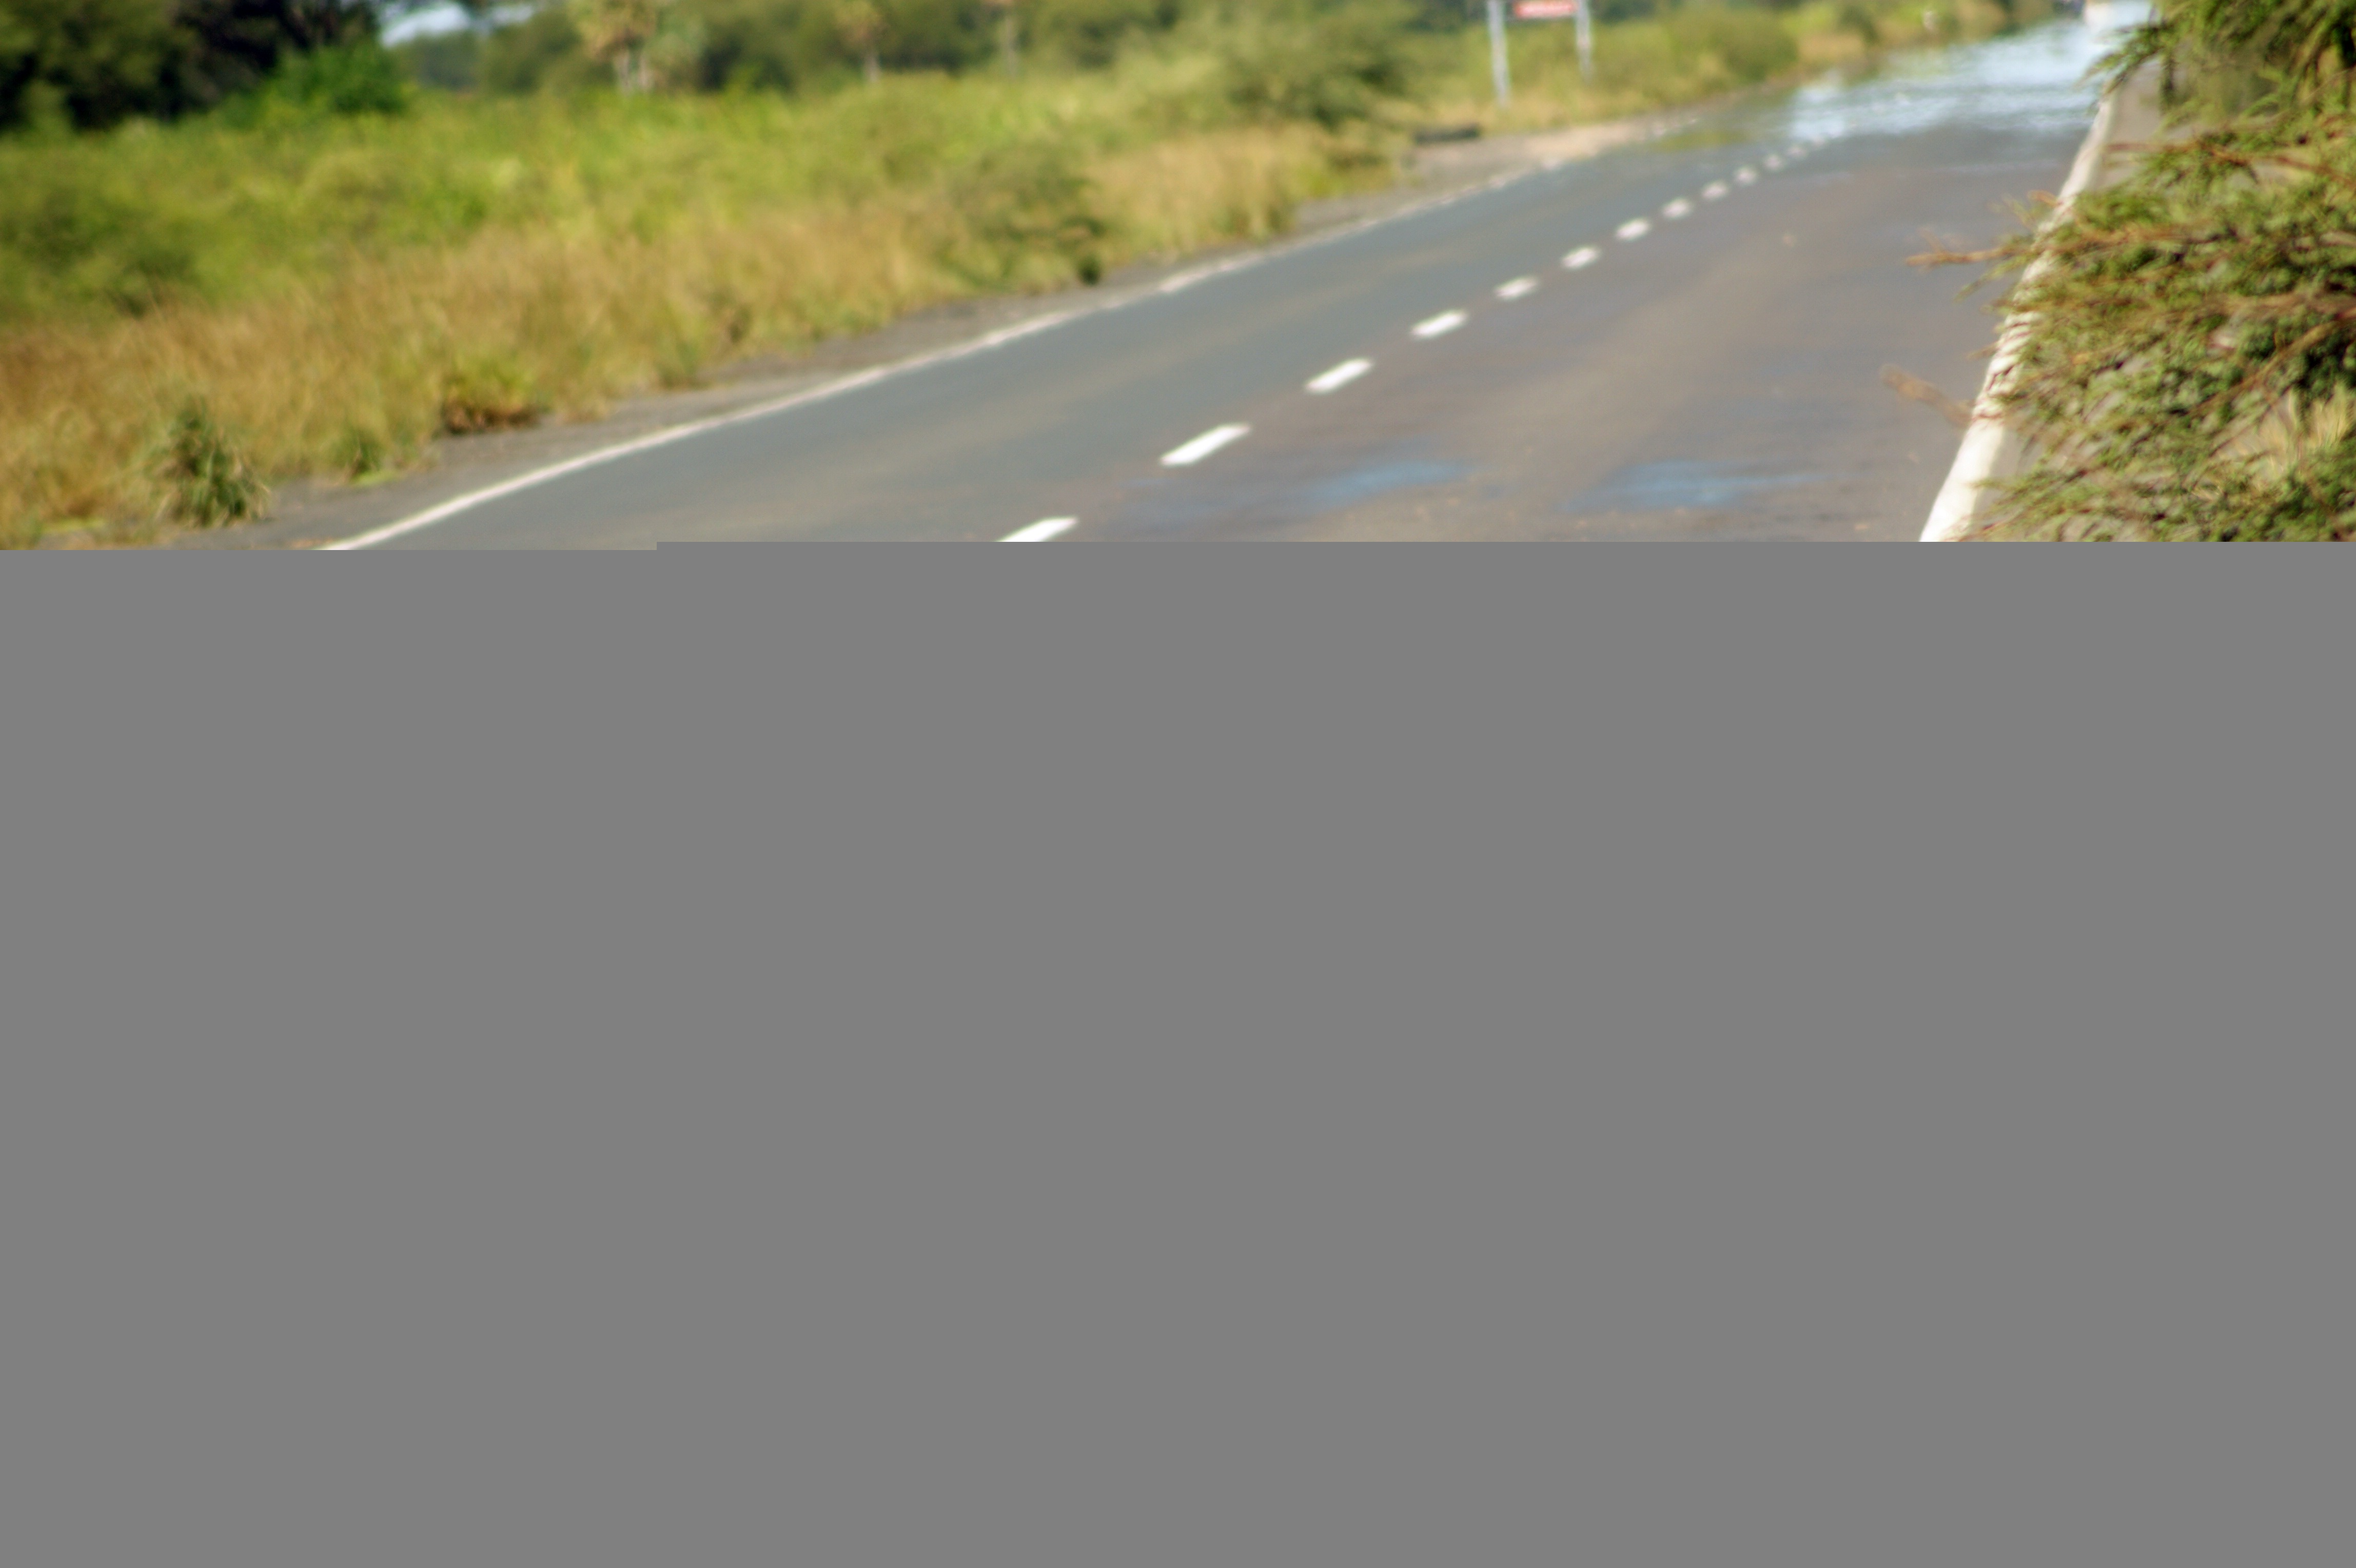
landscape, tree, fence, road, south america, paraguay, vulture, carcass, outdoor structure, home fencing, aas